Pope Joseph II of Alexandria

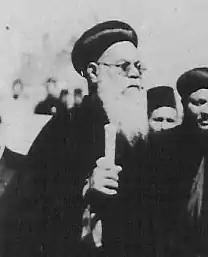

Pope Yousab II proved to be a weak and indecisive patriarch. During his reign, there were numerous power struggles within the church and corruption became widespread. Yousab's valet and secretary, Malik, acted as an intermediary between the Pope and the rest of the Church, and gradually assumed much of the Pope's power. According to various reports, Malik charged large sums of money for an audience with the Pope and sold at least sixteen of the nineteen episcopal appointments made during Yousab II's reign. Accusations of corruption and simony against Yousab II became common in the Egyptian press during this time, stirring up discontent among the Coptic laity.